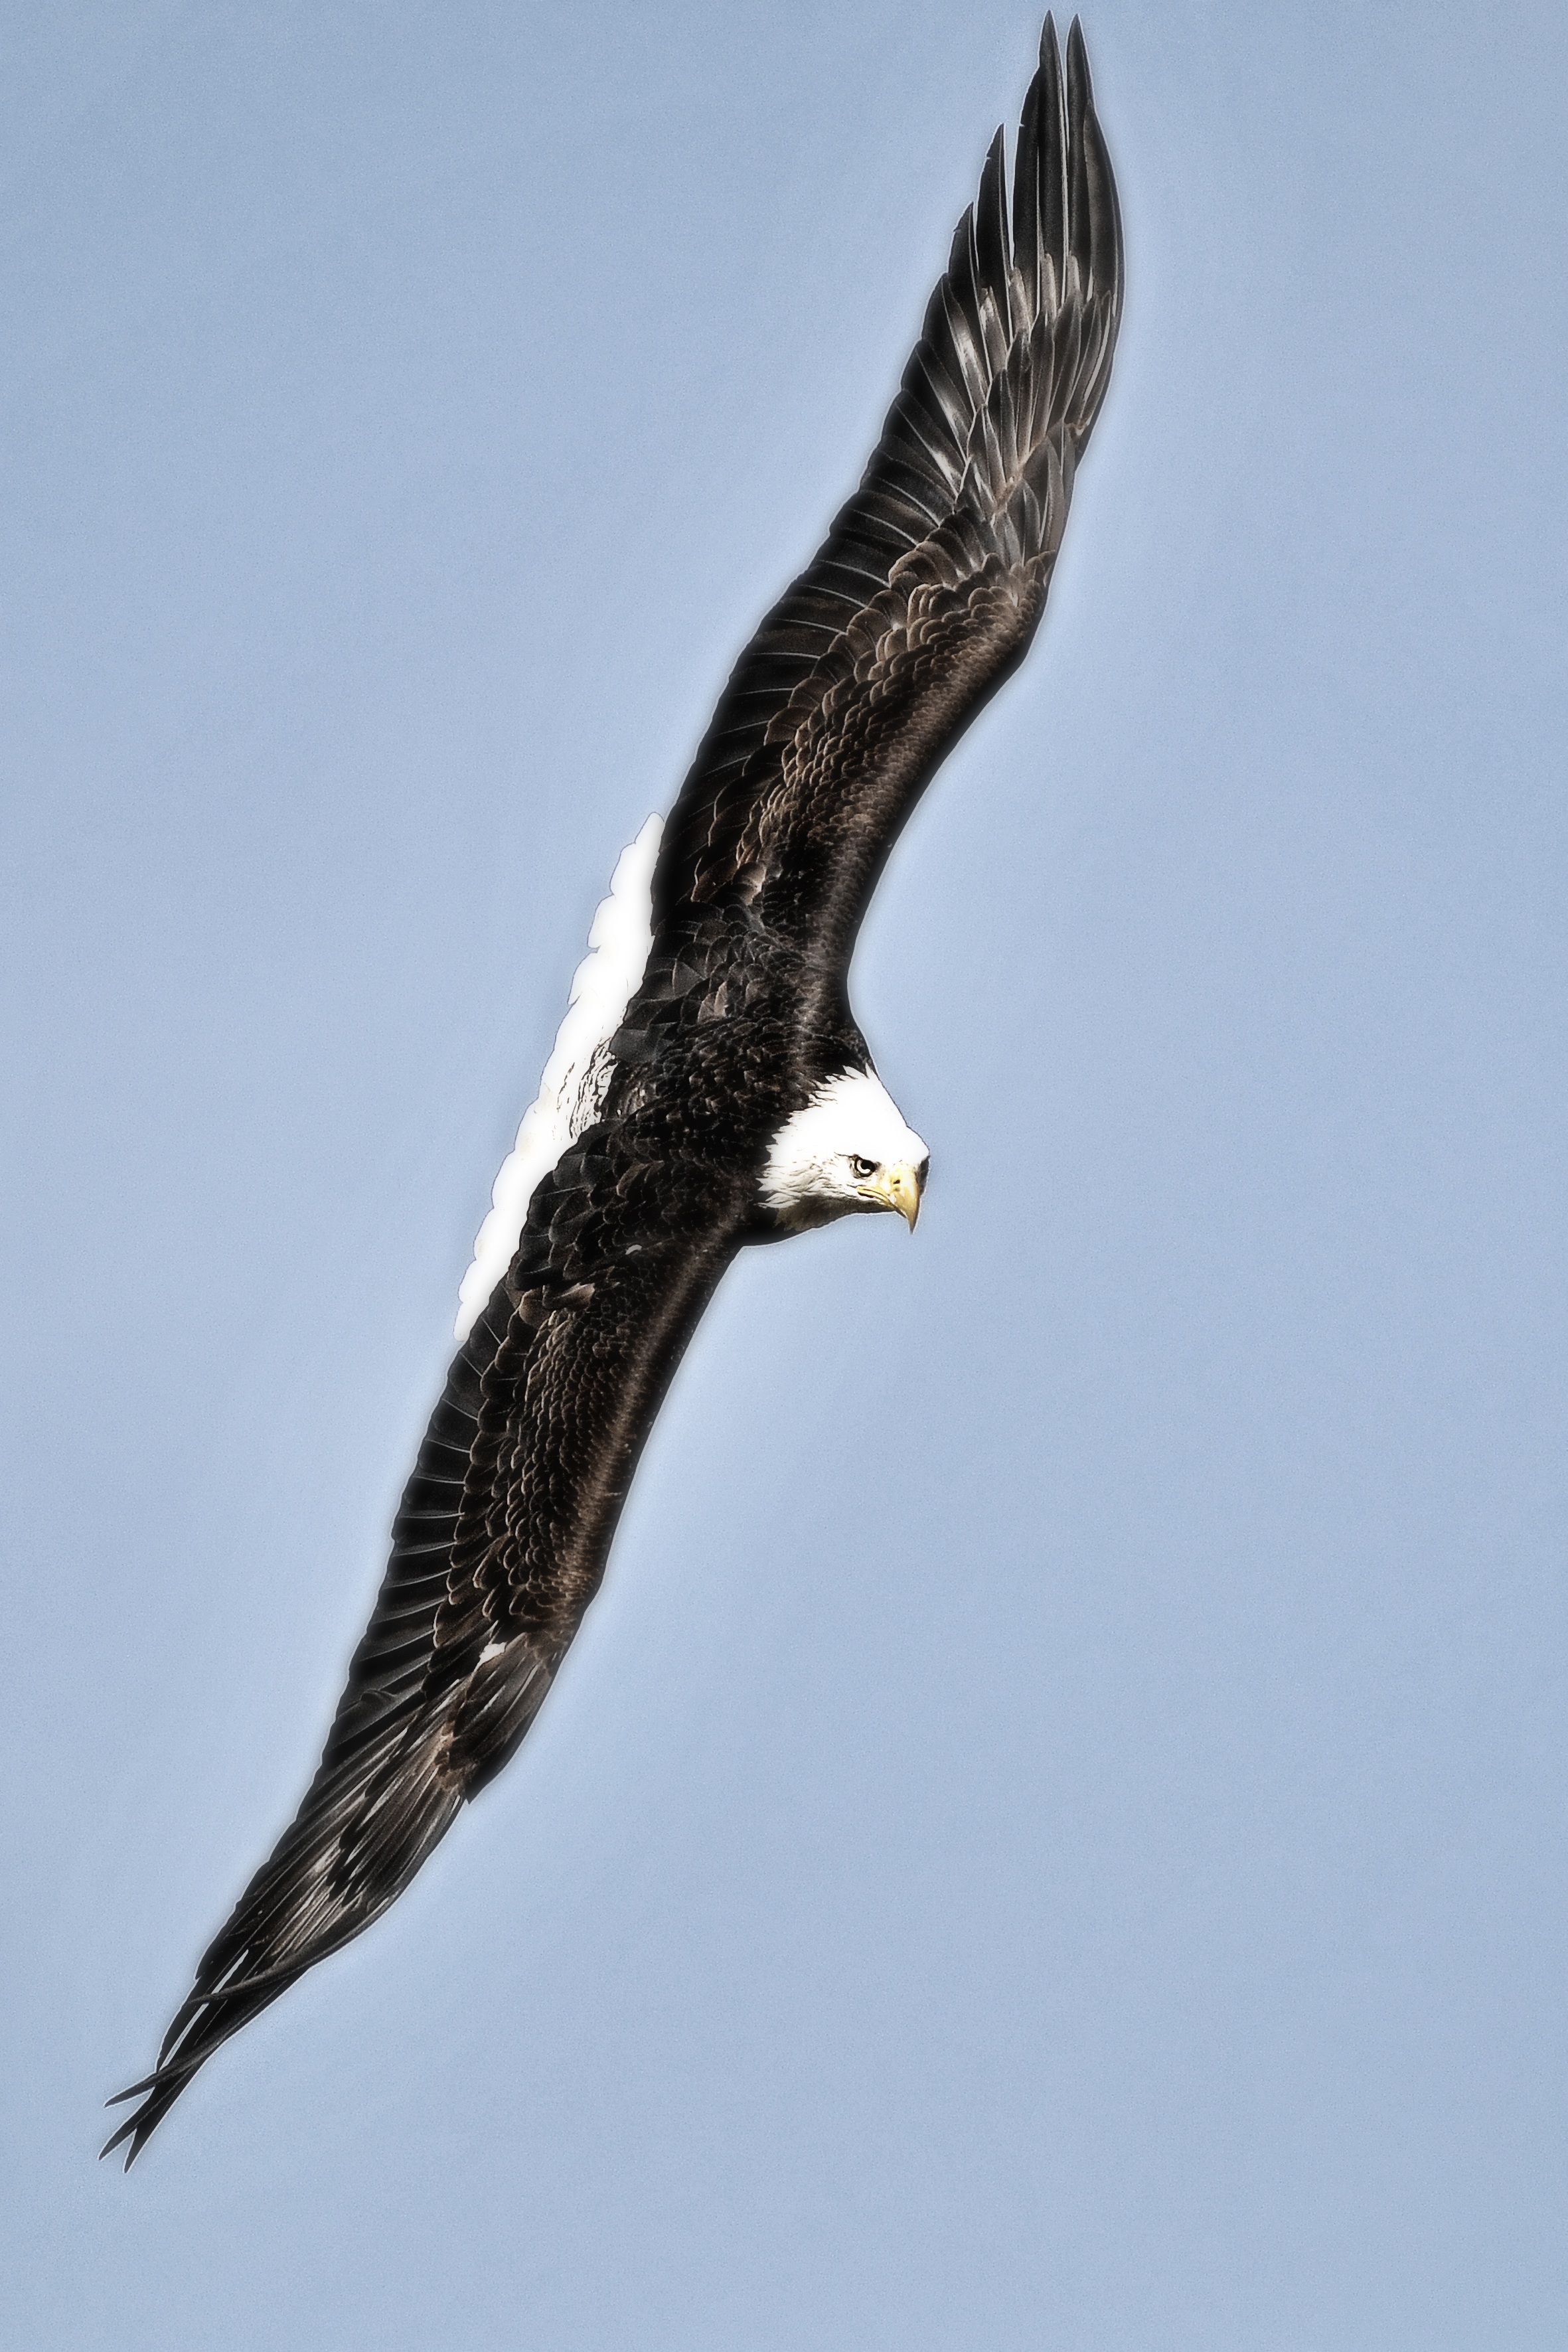
nature, bird, wing, animal, portrait, beak, flight, eagle, hawk, close, fauna, raptor, swing, plumage, bird of prey, bald eagle, vertebrate, falcon, animal world, buzzard, adler, heraldic animal, griffin, accipitriformes, white head eagle